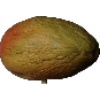
Label: Papaya 1